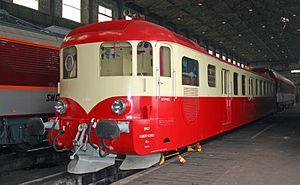
X 52103 mohon
La Cité du Train - Patrimoine SNCF, à Mulhouse, est le plus grand musée ferroviaire d'Europe.
Les autorails X 52100 de la SNCF sont des autorails construits par Decauville, commandés par la SNCF qui s'est inspiré des ZZ P 1 à 9 du PLM, premiers autorails diesels-électriques de France. Immatriculés dans la série XDC 2101 à 2110, ils seront modifiés et deviendront X 52101 à 52110 en 1952 et feront toute leur carrière au dépôt de Grenoble.